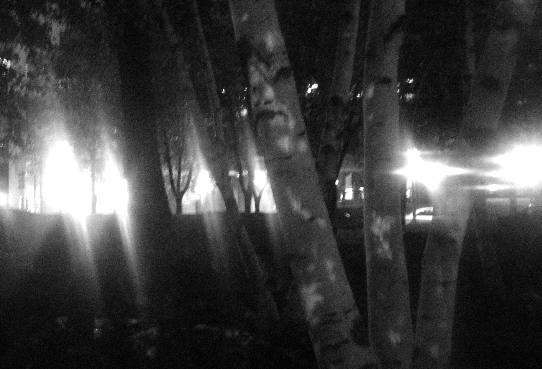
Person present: No